American Expeditionary Force, North Russia

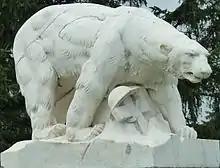
Polar Bear Memorial at White Chapel Cemetery in Troy, Michigan

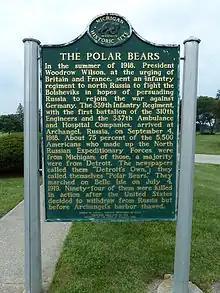
State historical Marker at White Chapel Cemetery in Troy, Michigan

The American Expeditionary Force, North Russia (AEF in North Russia) (also known as the Polar Bear Expedition) was a contingent of about 5,000 United States Army troops that landed in Arkhangelsk, Russia as part of the Allied intervention in the Russian Civil War. It fought the Red Army in the surrounding region during the period of September 1918 through to July 1919.